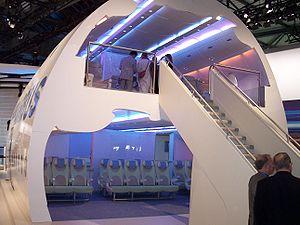
La connaissance technique est l’ensemble des moyens cognitifs mis en œuvre pour conduire à son terme un projet technique, qu'il s'agisse de techniques reposant sur un savoir scientifique avancé, d'art, d'artisanat, ou de techniques issues de l'expérience.